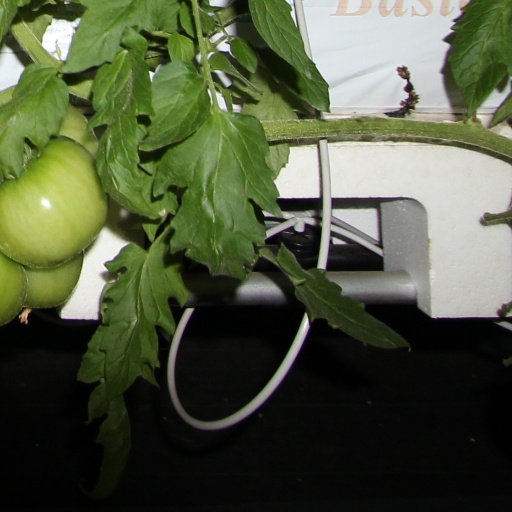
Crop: tomato